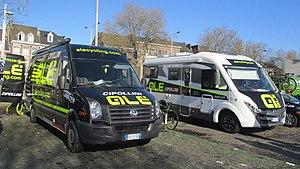
La saison 2018 de l'équipe cycliste Alé Cipollini est la huitième de la formation. L'effectif est relativement stable avec les arrivées de Mayuko Hagiwara, Roxane Knetemann, Karlijn Swinkels et Sofia-Nilda Frometa tandis que Carlee Taylor et Martina Alzini la quittent. L'équipe est menée par les deux sprinteuses Marta Bastianelli et Chloe Hosking ainsi que la grimpeuse Janneke Ensing.